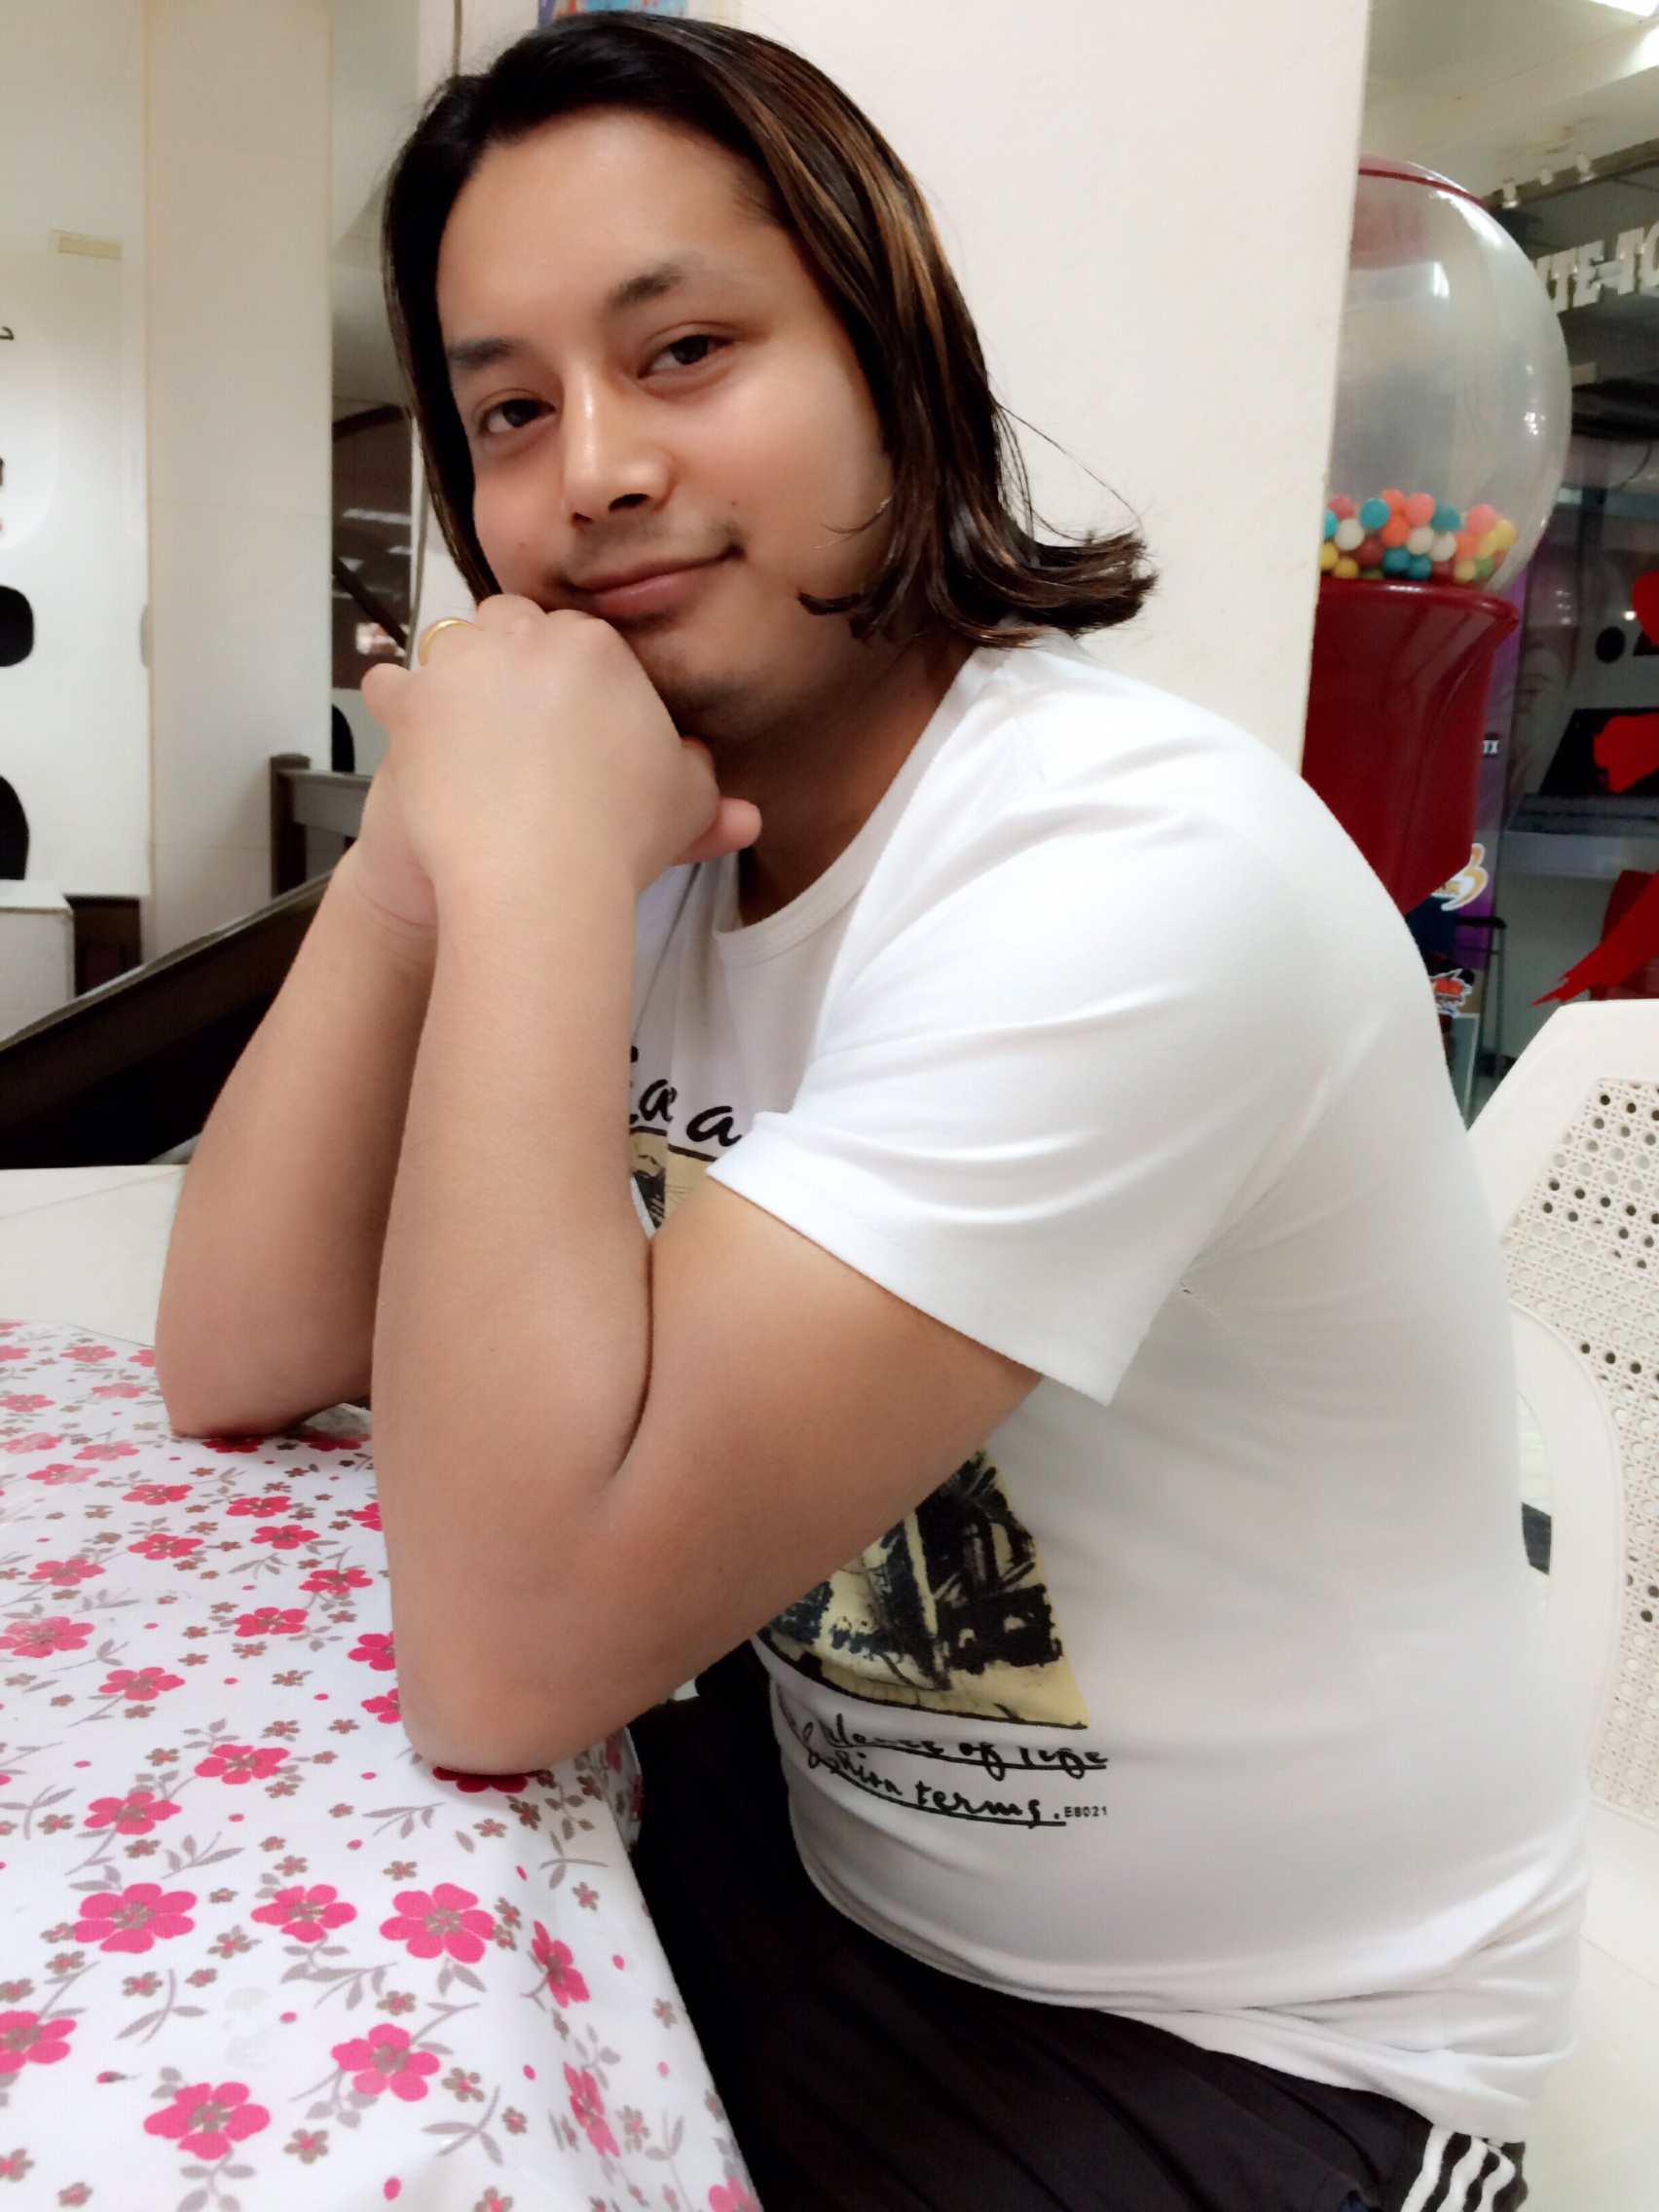
hair, trunk, leg, model, clothing, lady, hairstyle, mouth, long hair, human body, black hair, neck, thigh, beauty, abdomen, photo shoot